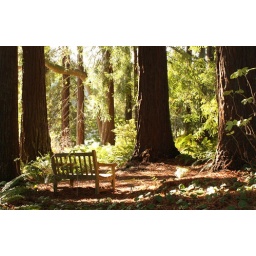
Sun breaks through the clouds to illuminate the redwood forest nestled in the U.C. Botanical garden in Berkeley.